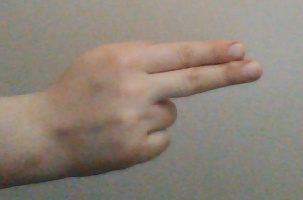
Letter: ain